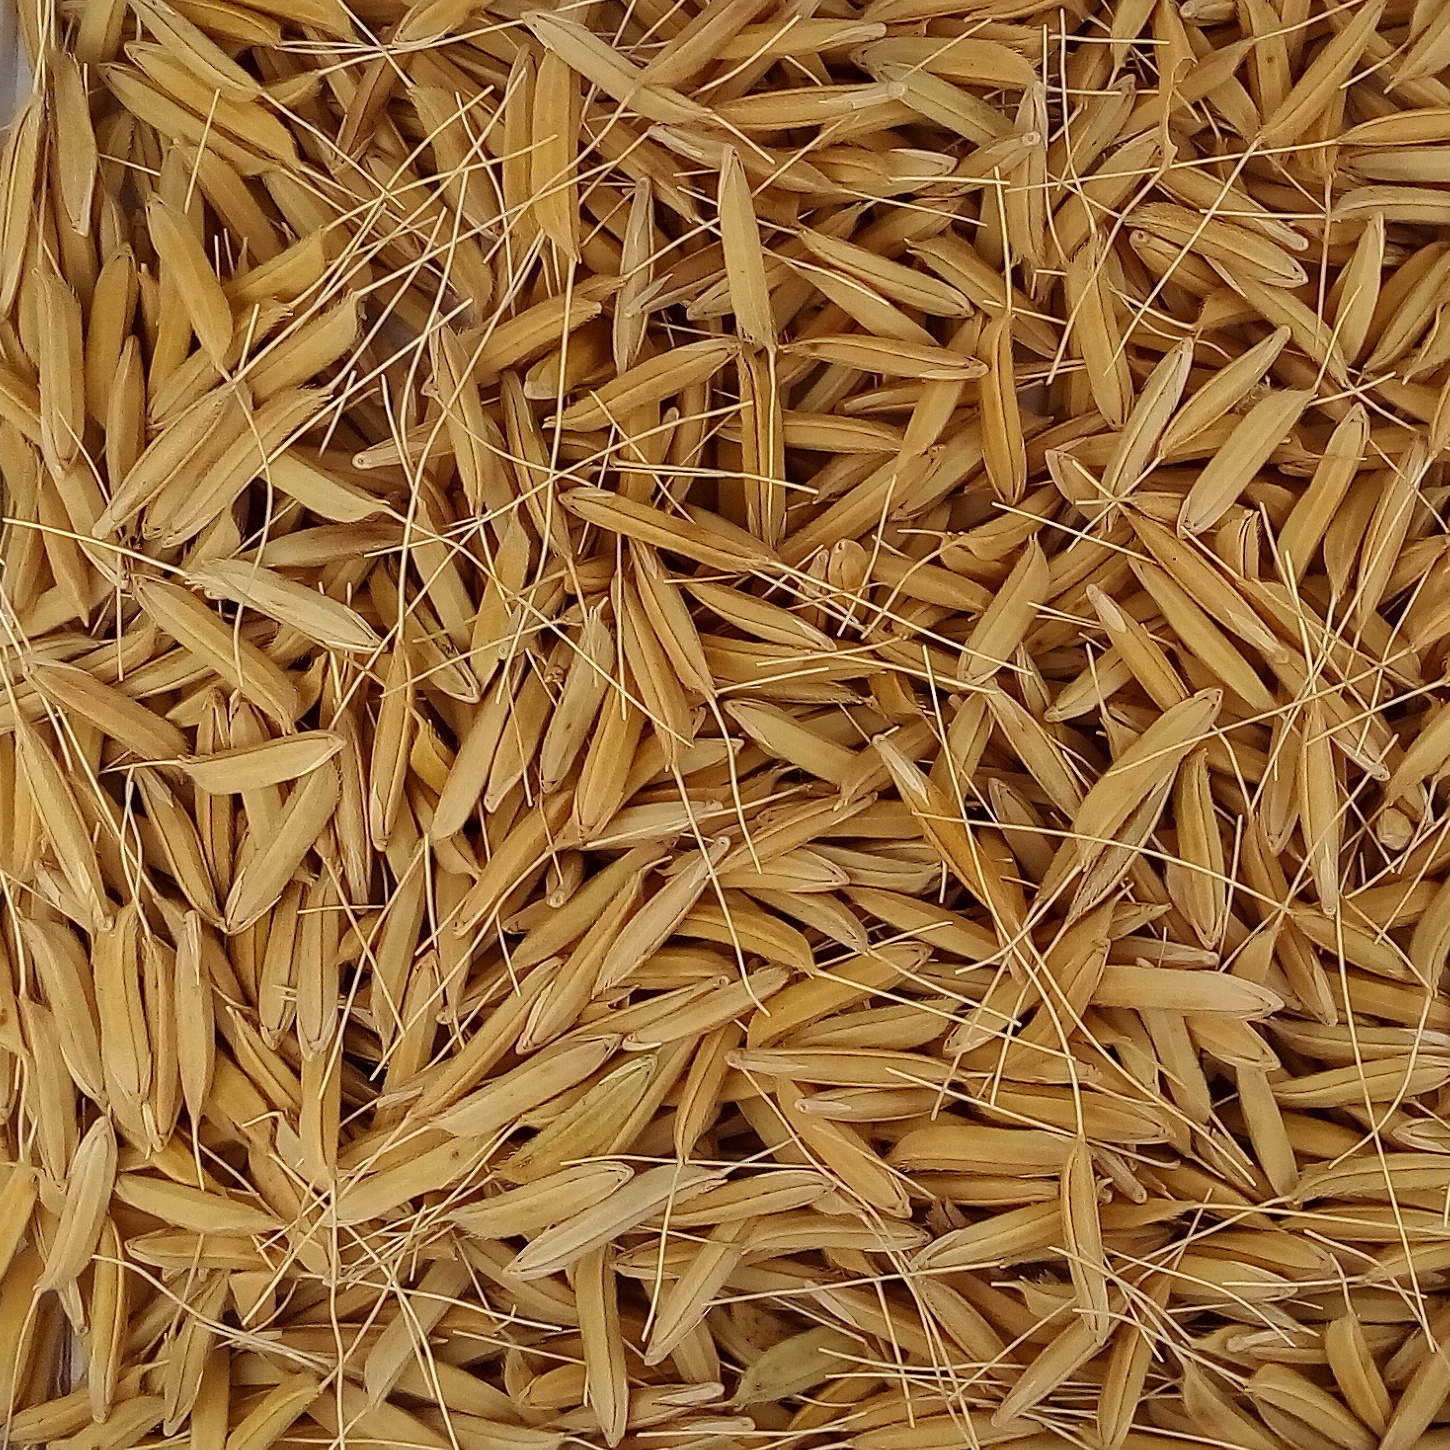
Rice seed variety: 1637